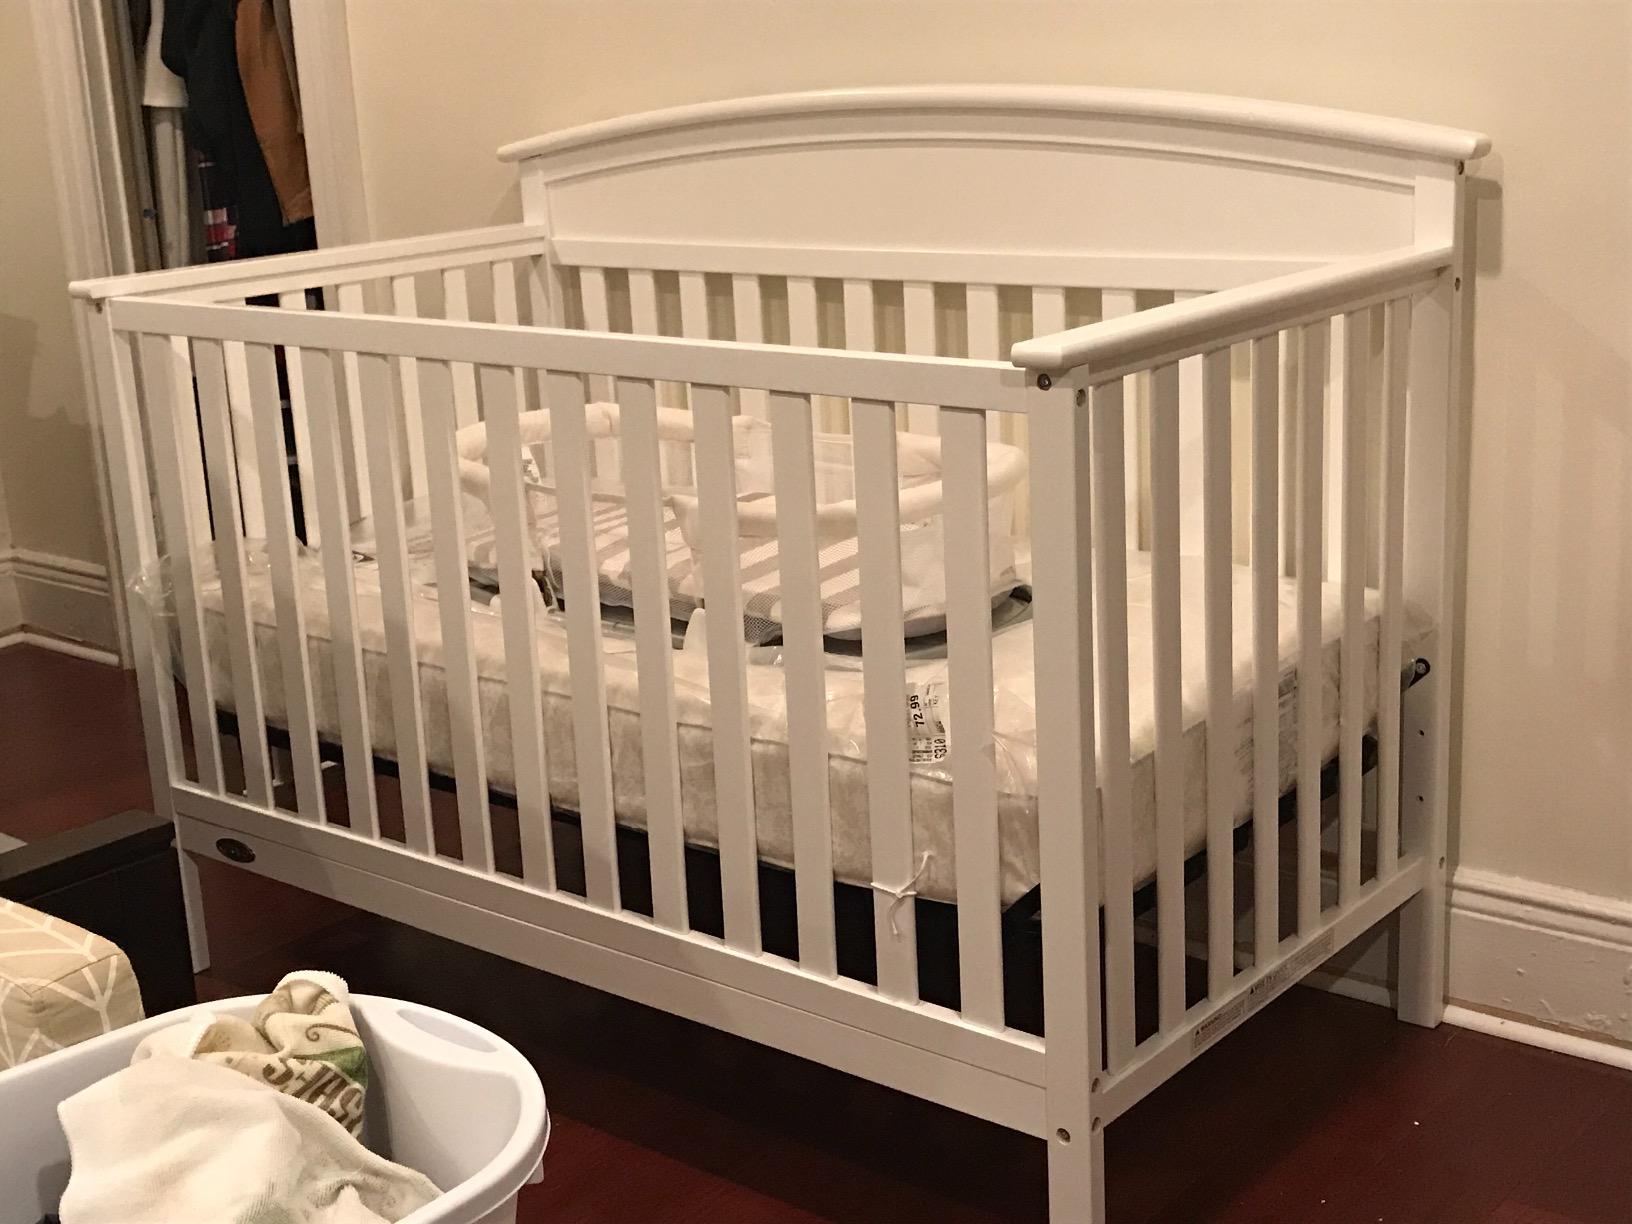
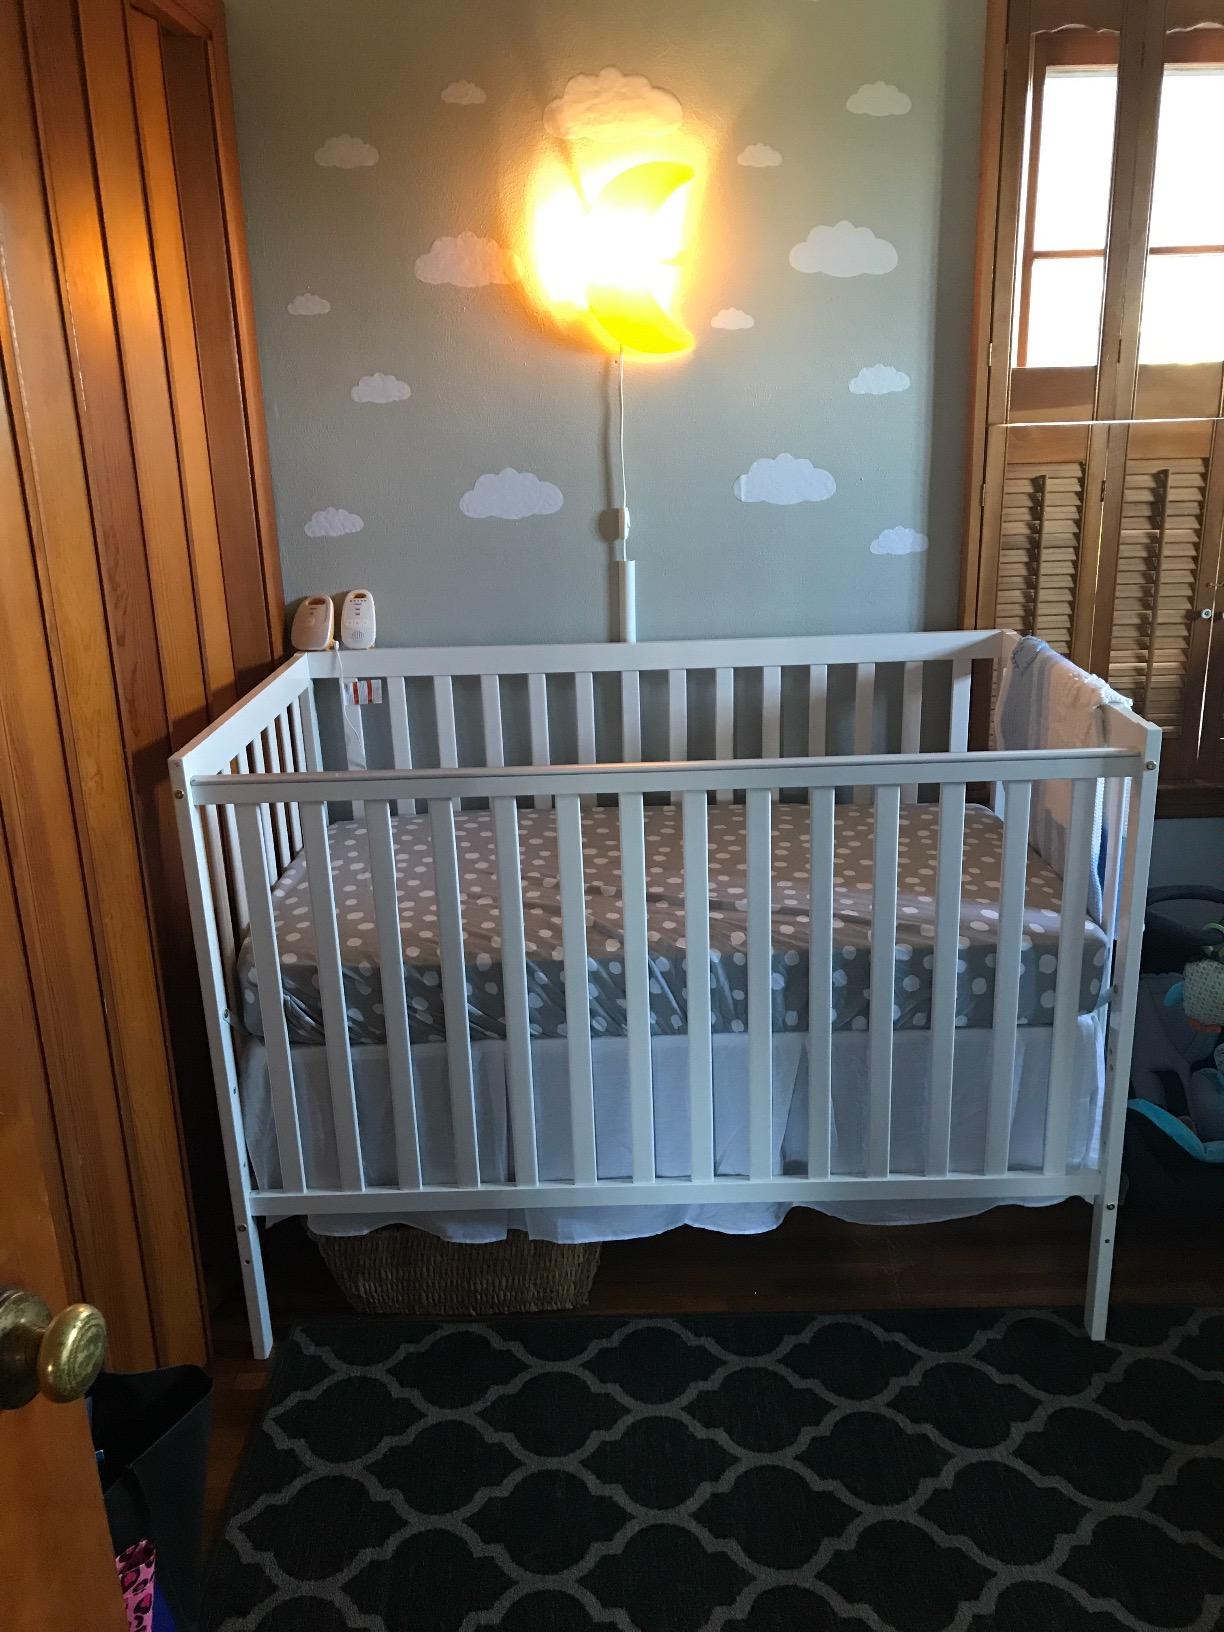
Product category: products_crib
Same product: no